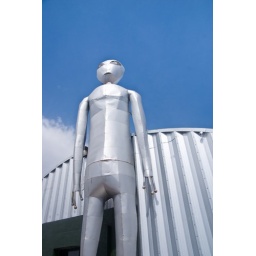
A huge metallic creature from outer space standing along the &amp;quot;Extraterrestrial Highway&amp;quot; near Area 51 in desolate Nevada